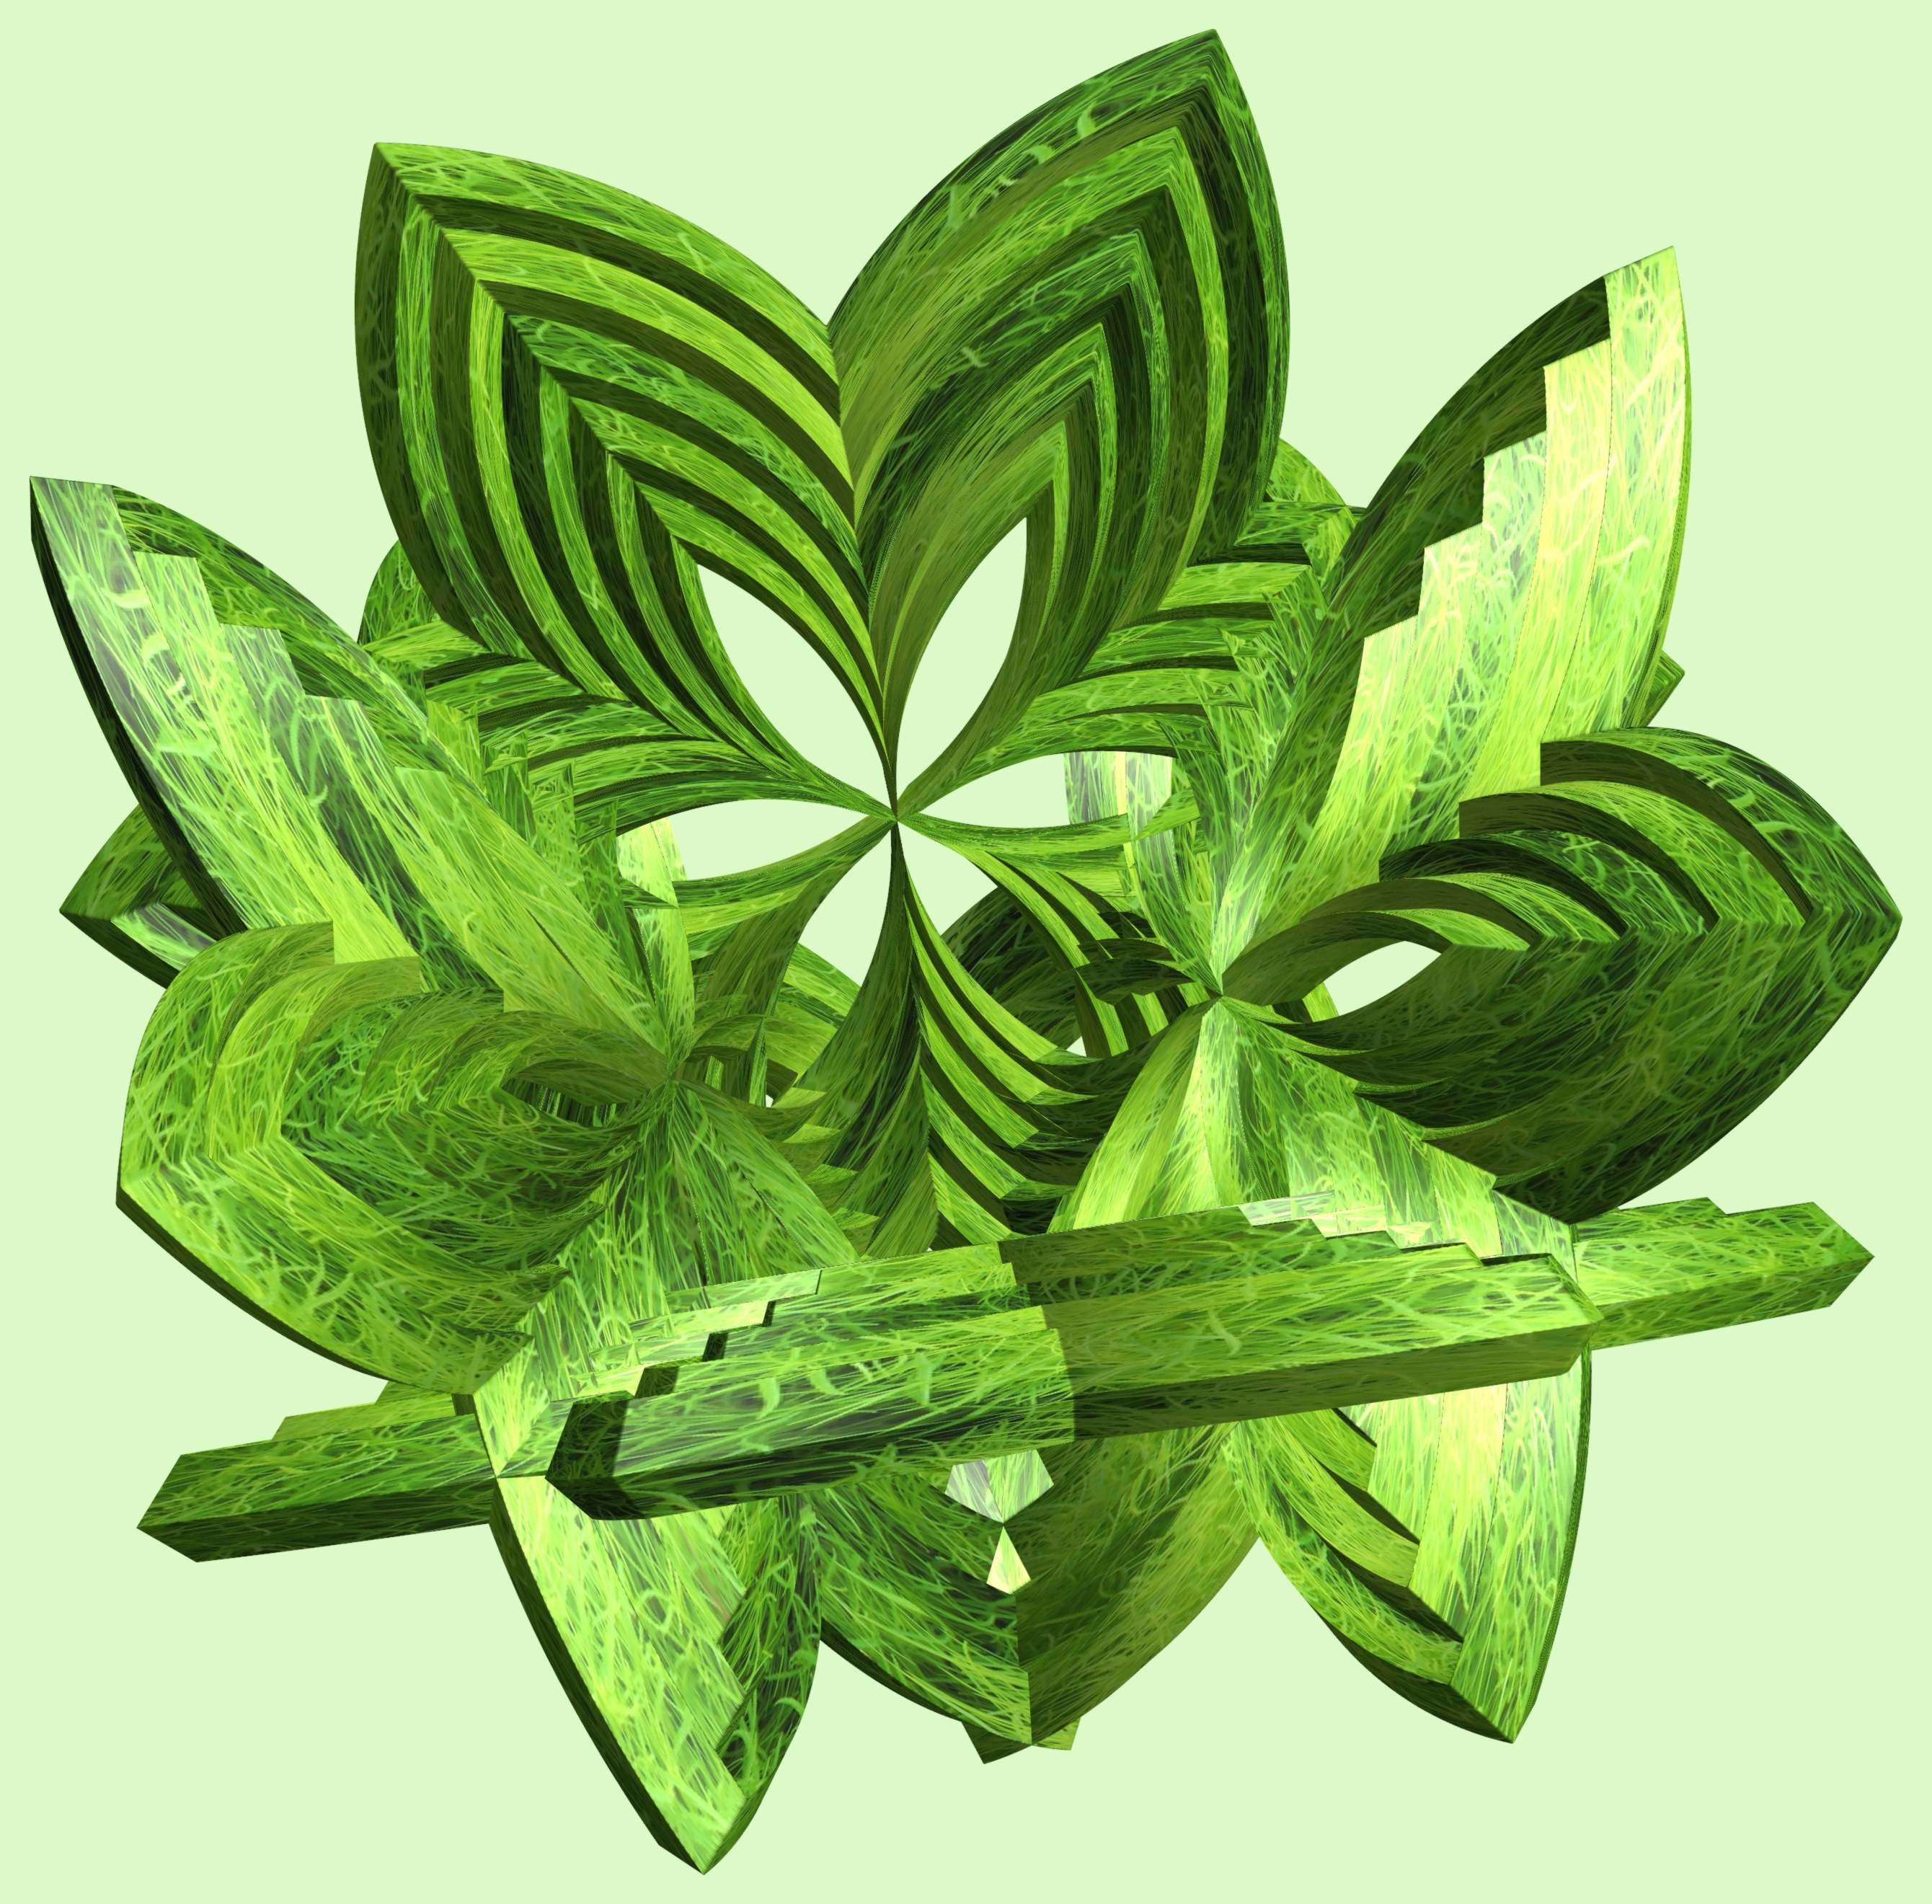
structure, plant, texture, leaf, flower, pattern, green, herb, produce, botany, flora, design, symmetry, 3d, graphic, torus, mathematica, cg, parametricplot3d, code, program, algorithm, mapping, flowering plant, land plant, arrowroot family